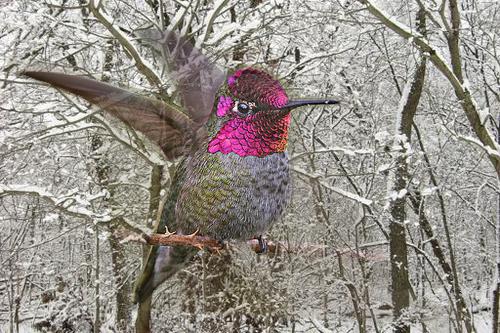
Bird species: Anna_Hummingbird
Bird type: landbird
Background: land